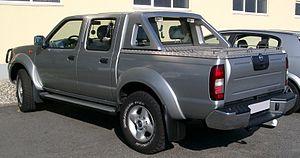
Le Nissan Navara est un pick-up tout terrain fabriqué par le constructeur japonais Nissan depuis 1986. Jusqu'à présent, quatre générations se sont succédé, portant le nombre total de véhicules vendus à plus de 4 millions. Il est commercialisé dans plus de 180 pays. Ces quatre générations ont deux déclinaisons possibles : simple ou double cabine. Le nom du véhicule vient de la région espagnole Navarre, au nord du pays.